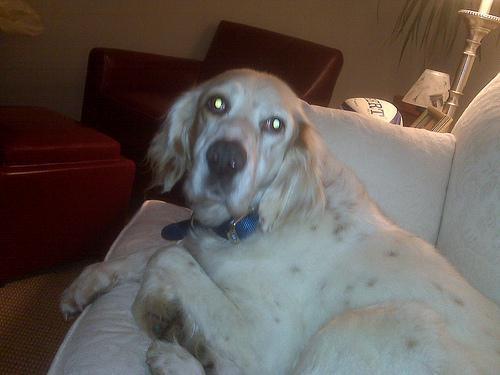
English_setter